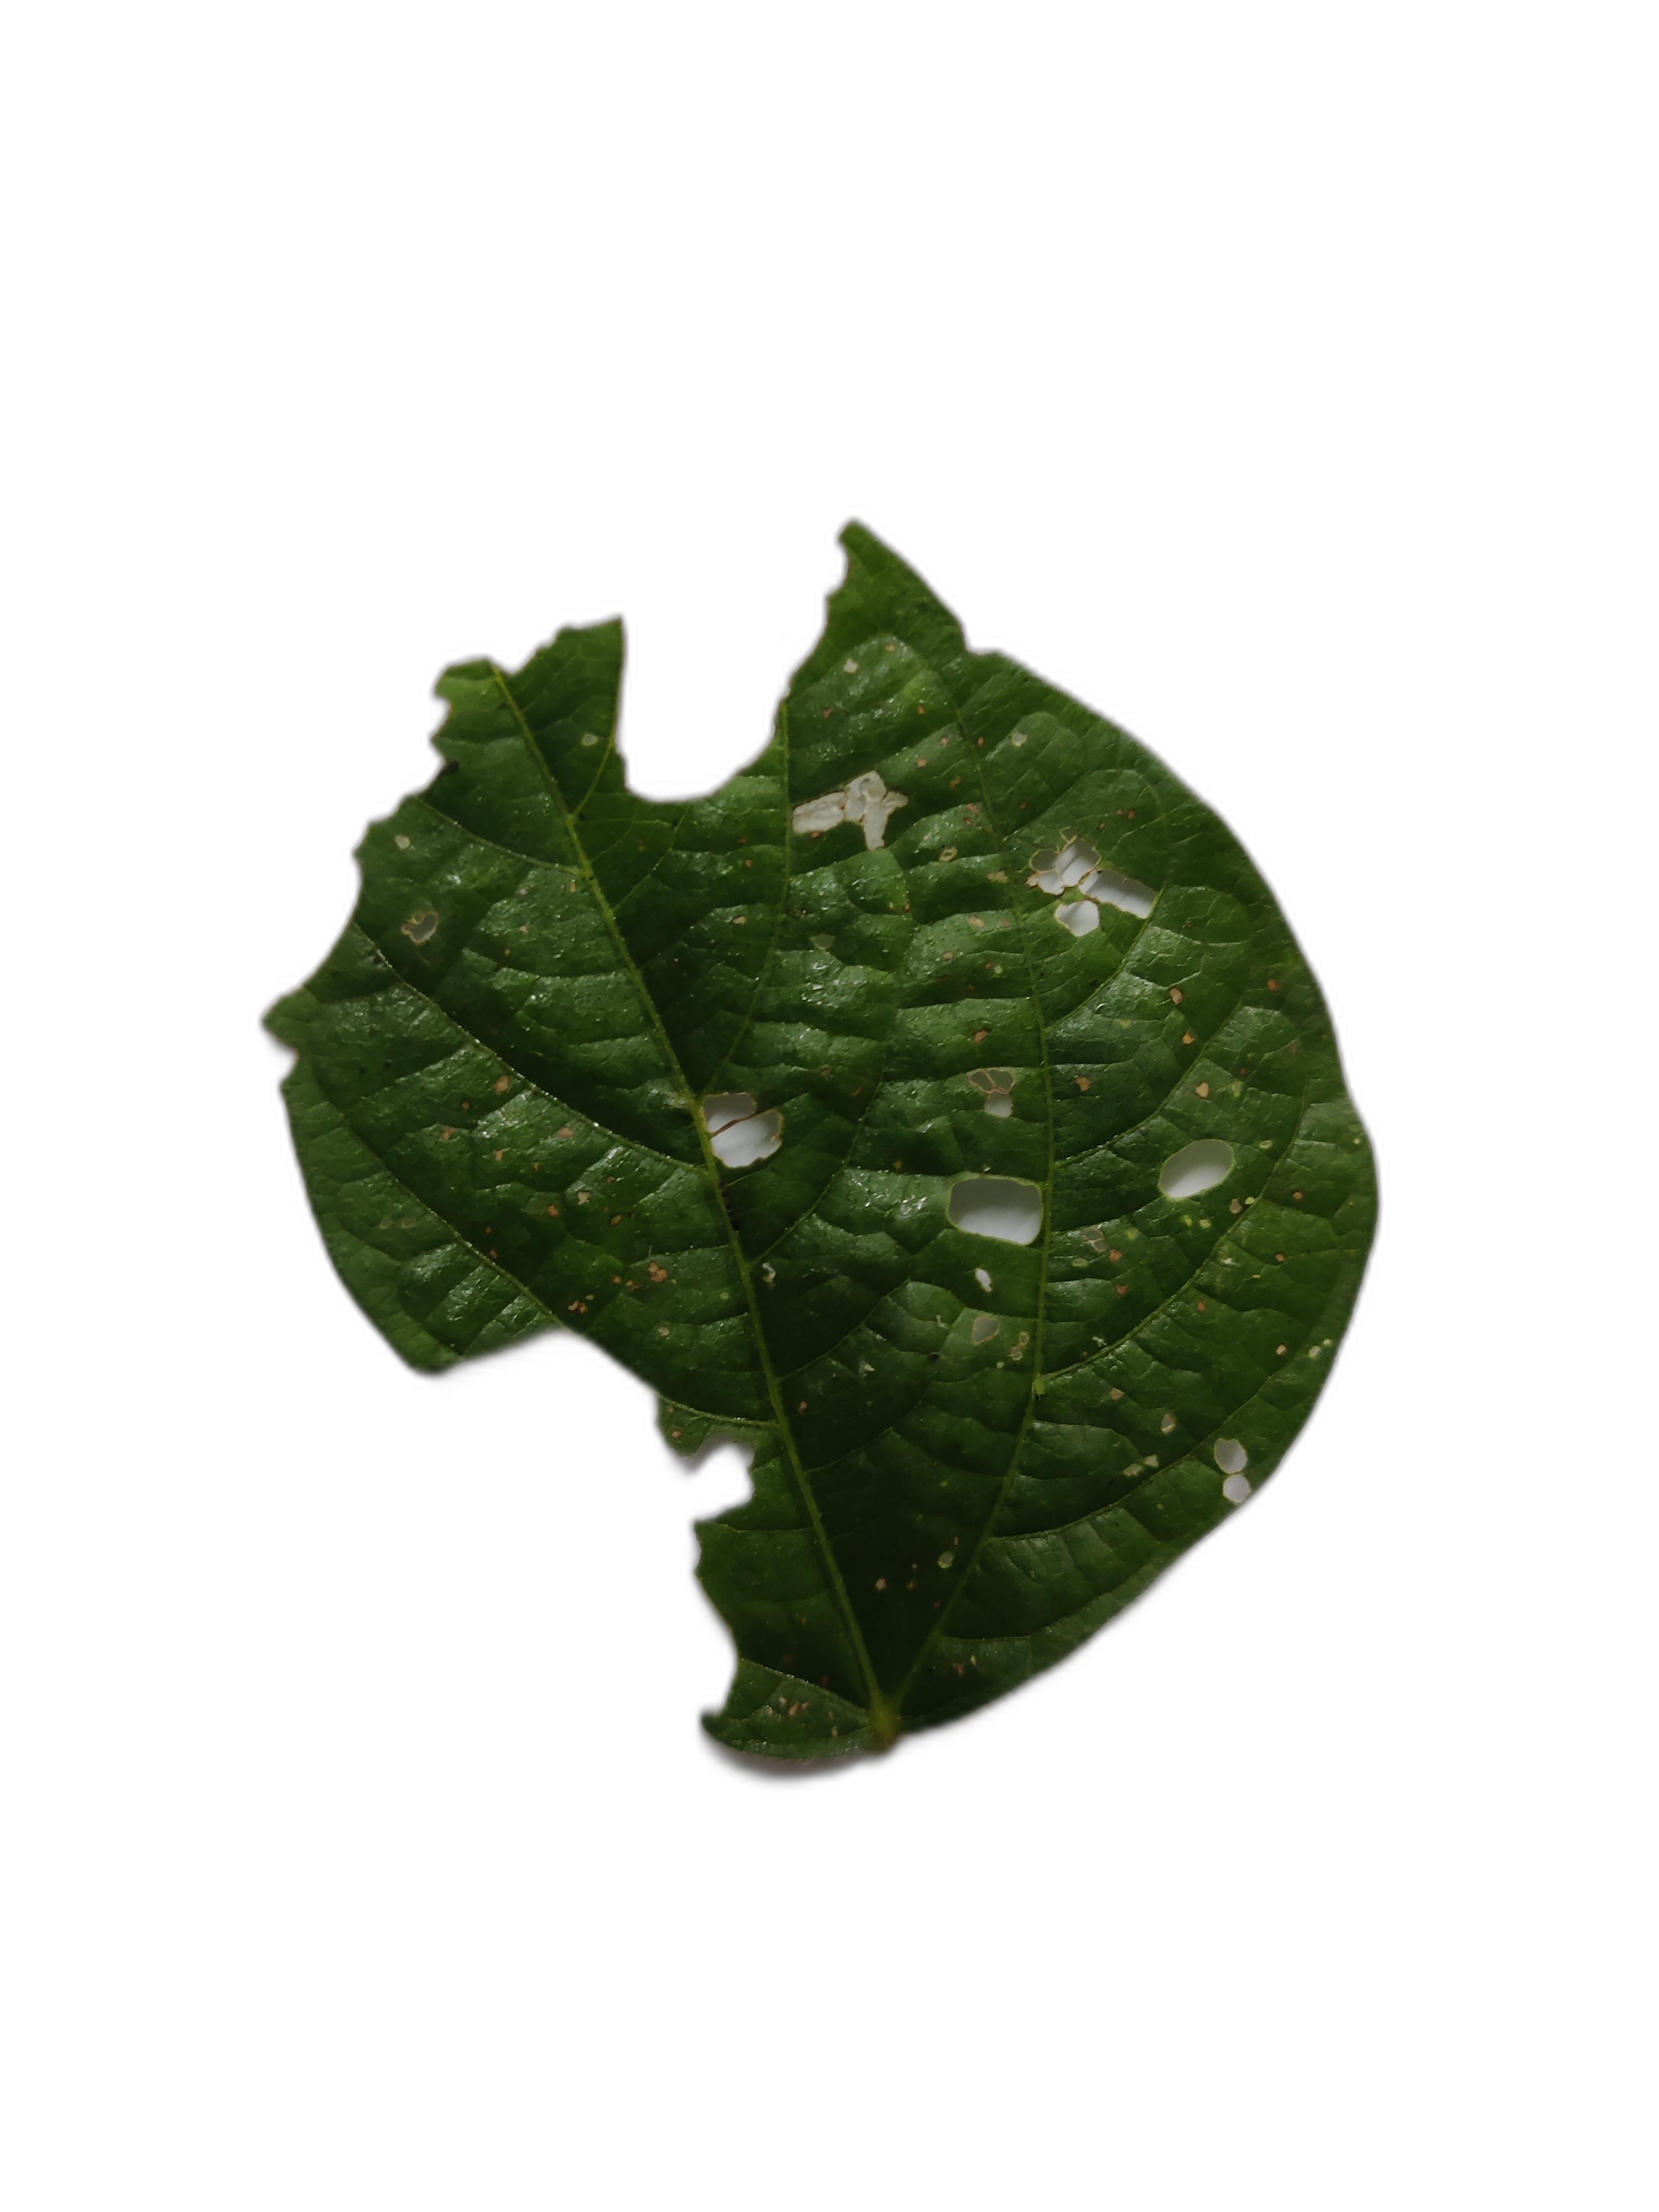
Label: Cercospora leaf spot